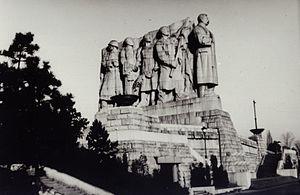
Gigantesque monument (hauteur 15 metres) a Staline (Prague, Tchéquie) inauguré en 1955 détruit en novembre 1962 Polski: Pomnik Stalina w Pradze
Le Monument à Staline était un monument massif de pierre construit en l’honneur de Joseph Staline à Prague en Tchécoslovaquie. Exemple du culte de la personnalité dans les pays staliniens affectant aussi les pays satellites de l'Union soviétique dans les années 1950, il se trouvait à Letná, au centre de Prague, sur une colline qui forme la plaine bordant la rivière Vltava. C’était une des plus grandes sculptures de groupe d'Europe, mesurant 15,5 mètres de haut et 22 mètres de longueur. Elle a été construite entre 1949 et 1955, puis détruite en 1962 lors de la déstalinisation.
En Union soviétique, le réalisme socialiste est un courant artistique choisi, à l'exclusion de tout autre, par le pouvoir communiste pour représenter d'une manière « exemplaire », la plus figurative possible, dans des postures à la fois académiques et héroïques, la « réalité sociale des classes populaires, des travailleurs, des militants et des combattants » des pays concernés, telle que le régime la concevait en accord avec les principes marxistes-léninistes. Les autres courants artistiques ont dès lors été proscrits comme « dégénérés ».
Le réalisme socialiste est une doctrine littéraire et artistique du XXᵉ siècle inspirée du réalisme et dans laquelle l’œuvre doit refléter et promouvoir les principes du communisme de type soviétique.
Prague est la capitale et la plus grande ville de la Tchéquie, en Bohême. Située au cœur de l'Europe centrale, à l'ouest du pays, la ville est édifiée sur les rives de la Vltava.